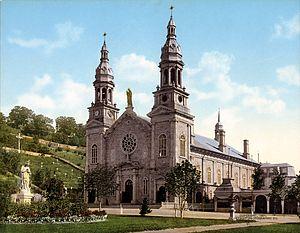
Église de Sainte-Anne de Beaupré en 1901. Sa construction fut complétée en 1876. Elle a été détruite par le feu en 1926. Sainte-Anne-de-Beaupré est une ville du Québec, située dans la municipalité régionale de comté de La Côte-de-Beaupré, dans la région administrative de la Capitale-Nationale.
La basilique Sainte-Anne-de-Beaupré est une église catholique située à Sainte-Anne-de-Beaupré, non loin de la ville de Québec. Lieu de pèlerinage, le principal rassemblement survient le 26 juillet, lors de la fête de sainte Anne, patronne civile et ecclésiastique du Québec, et point culminant de la neuvaine. Elle possède trois reliques insignes de la sainte Mère de la Vierge Marie. Cette basilique a été désignée en tant que l'un des cinq sanctuaires nationaux du Canada par la Conférence des évêques catholiques du Canada.